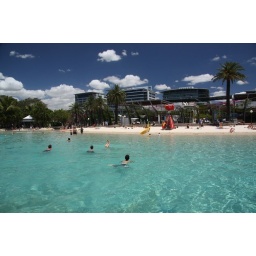
Man-made lake and beach on the north shore of the river in Brisbane